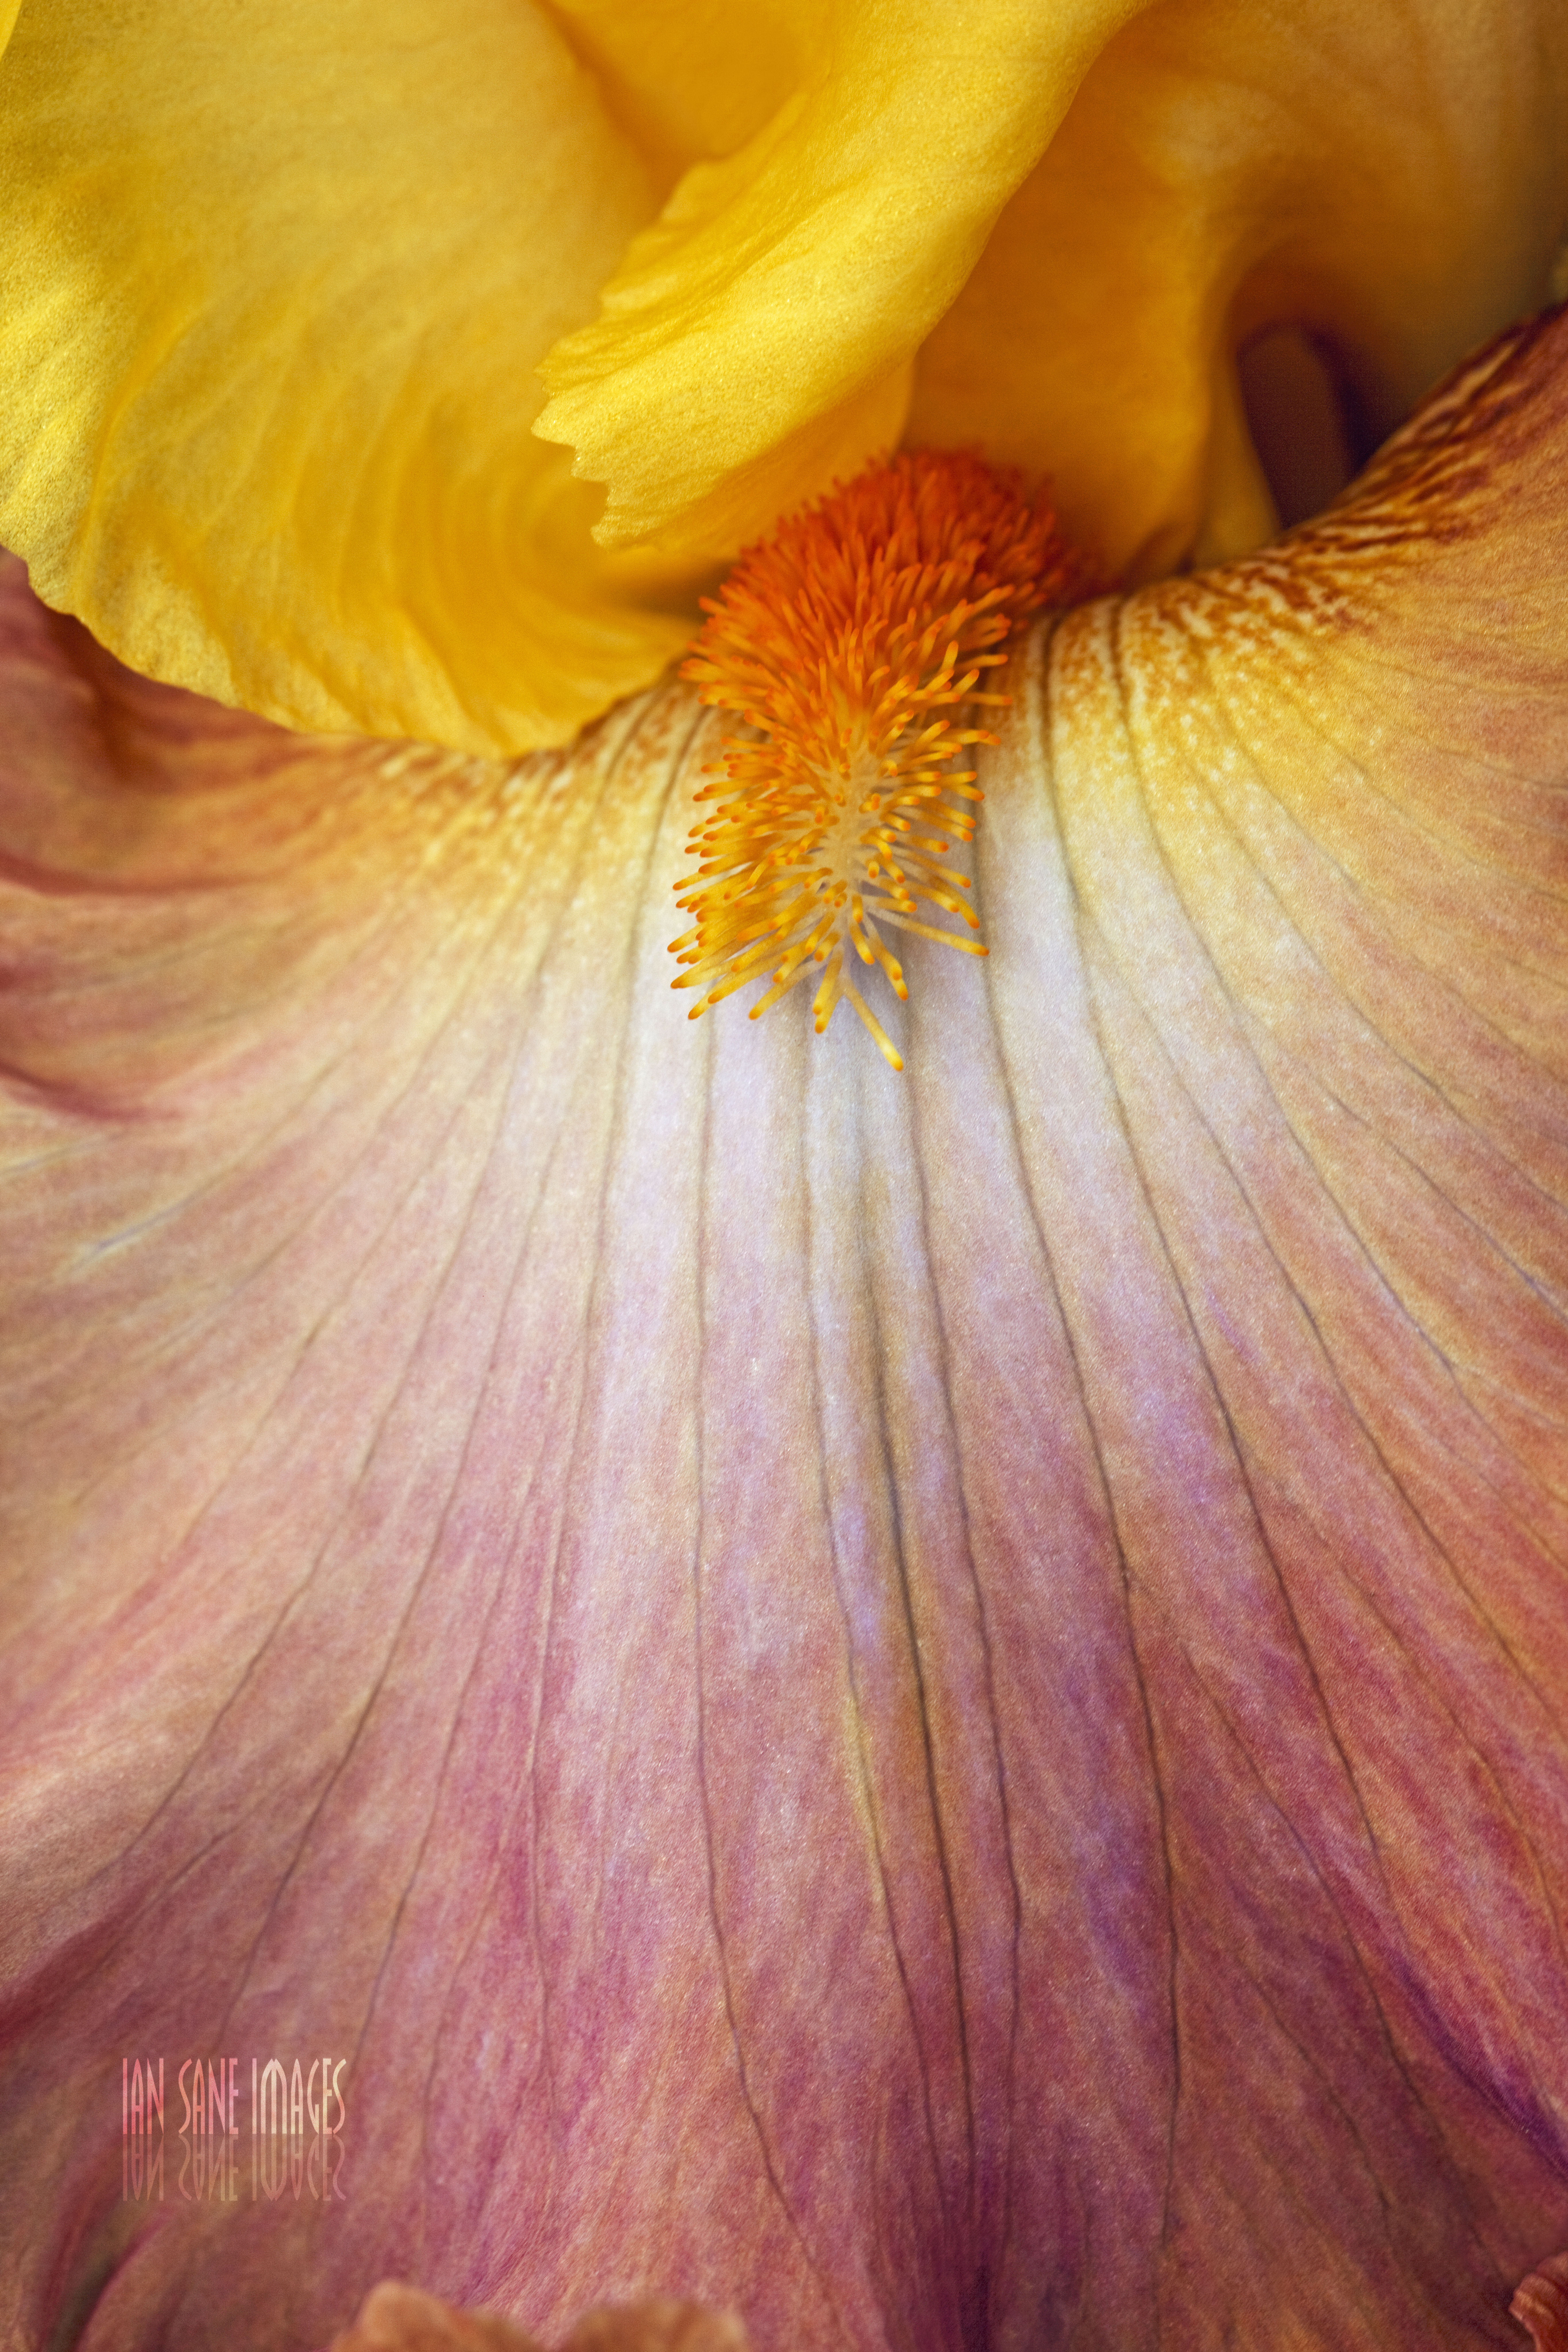
plant, road, camera, photography, leaf, flower, petal, red, lens, color, macro, show, canon, yellow, close up, human body, festival, eos, cool image, is, iris, eye, mark, ii, 5d, gardens, organ, county, images, usm, i, f28l, ef100mm, oregon, ian, sane, keizer, quinaby, schreiners, marion, grooves, macro photography, flowering plant, land plant